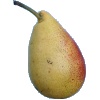
Label: Pear 2